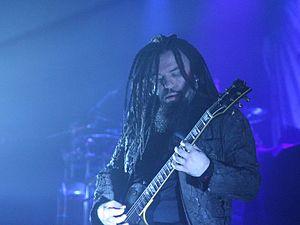
Septicflesh (black-métal symphonique, Grèce) en concert au Rocking Chair de Vevey avec Borgne et Moonspell, 21 mars 2015